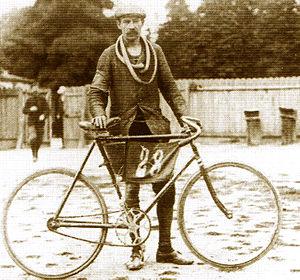
Julien Lootens dit Samson ou Julien Samson est un coureur cycliste belge.
Le Tour de France 1903 est la 1ʳᵉ édition du Tour de France et a eu lieu en 1903, du 1ᵉʳ au 19 juillet. Course cycliste organisée par le journal L'Auto, elle se déroule en six étapes. Le parcours relie les principales villes françaises, Paris, Lyon, Marseille, Toulouse, Bordeaux et Nantes. L’un des favoris de l'épreuve, Maurice Garin, remporte trois étapes et le classement général avec près de trois heures d'avance sur le deuxième, Lucien Pothier, ce qui constitue le plus grand écart entre le vainqueur du Tour et son dauphin dans l'histoire de cette compétition. La longueur des étapes, disputées pour partie de nuit, varie de 268 à 471 km, pour un total de 2 428 km.